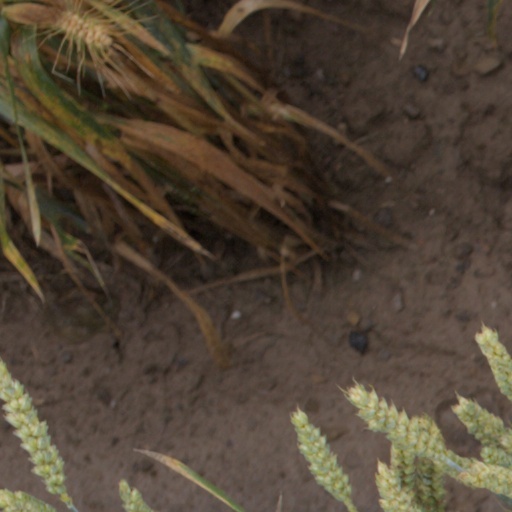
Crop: wheat